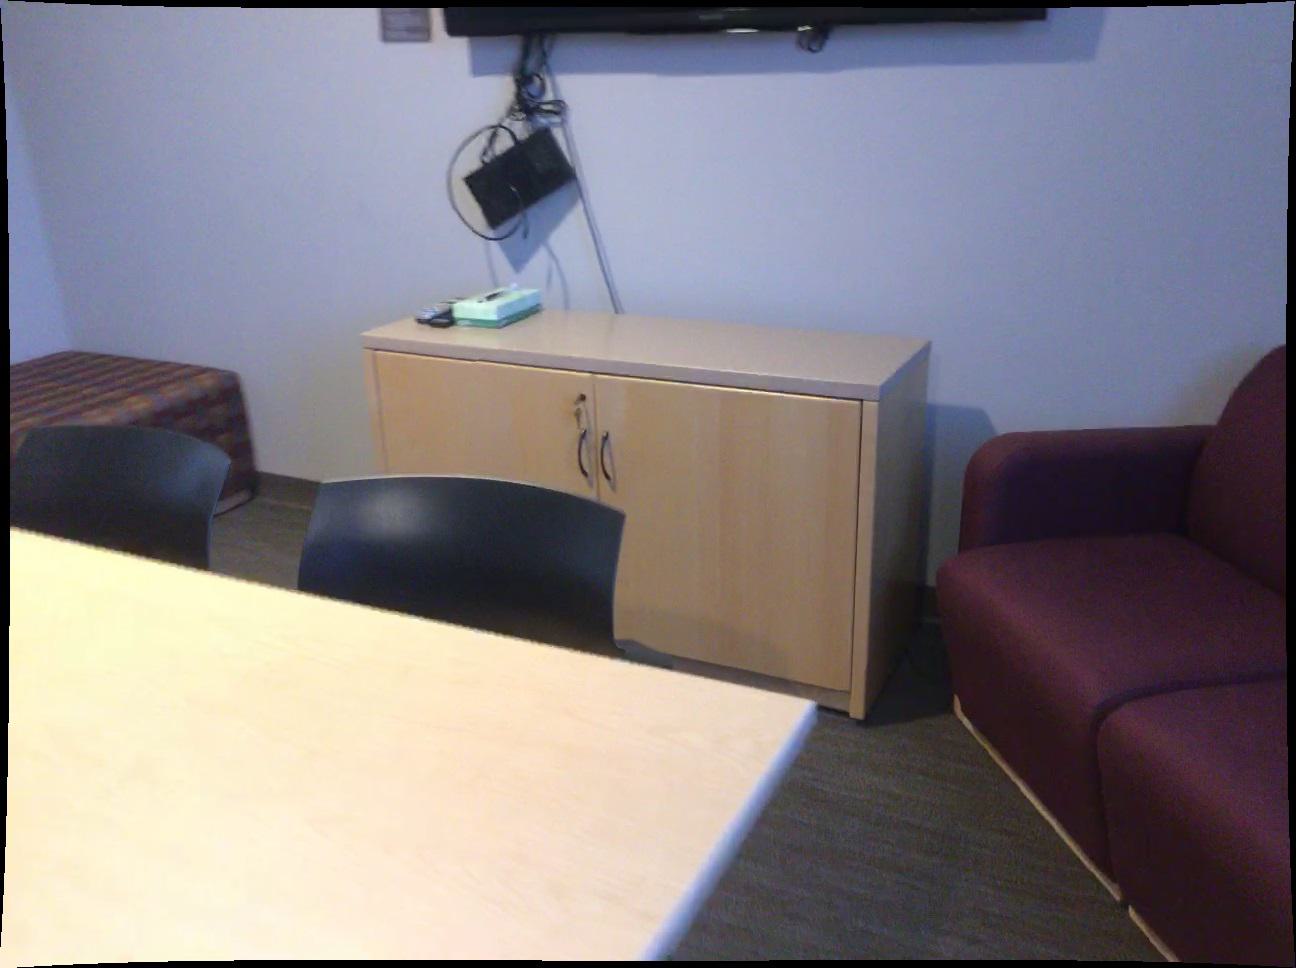
Question: Can the cabinet fit in front of the couch from the second object's perspective? Final answer should be yes or no.
Answer: Yes